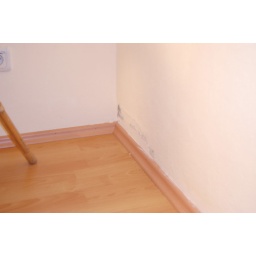
cactus - left of balcony door wall in corner